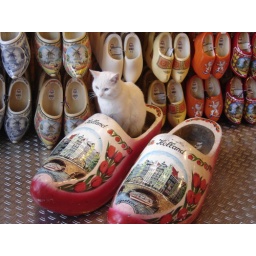
There was an old cat who lived in a shoe